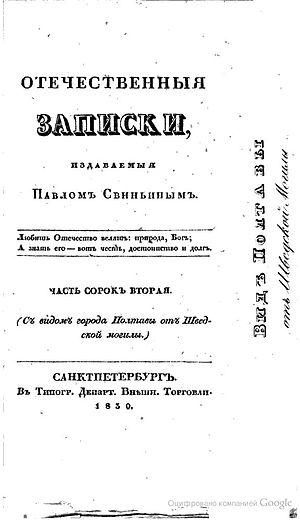
Les Annales patriotiques ou Annales de la Patrie est une revue littéraire russe qui joua un rôle de première importance dans l'histoire littéraire russe et la société russe du XIXᵉ siècle. Elle fut éditée à Saint-Pétersbourg de 1818 à 1884 et était lue dans tout l'Empire russe.